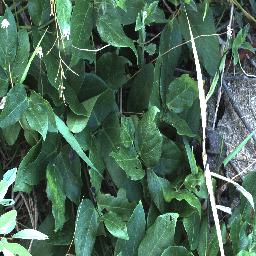
Label: negative